Telegraph Island

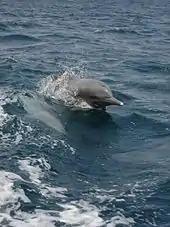
A dolphin alongside a dhow in Musandam

The Persian Gulf cable was never entirely reliable, with interruptions and errors at the repeater stations. A message usually took a minimum of five days to reach London from Karachi. Another problem was the destructive influence of the teredo (a wormlike bivalve mollusk) on the gutta percha insulation of the cables, which was more susceptible to them than the india rubber insulation used on other cables in warm water areas. In 1865, to address these problems, it was planned to run a second line onshore through Persia, and although this line was built, it was abandoned in 1868 because of objections from the Turks who regarded it as unnecessary competition with the Fao to Baghdad line.